Stuart Gibbs

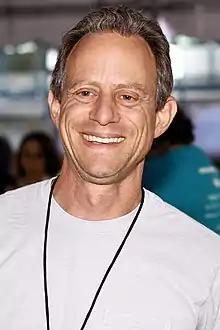
Gibbs at the 2019 Texas Book Festival

Stuart Gibbs (born June 11, 1969) is an American author who has written mostly mystery and humor books that are aimed for tweens and teens.